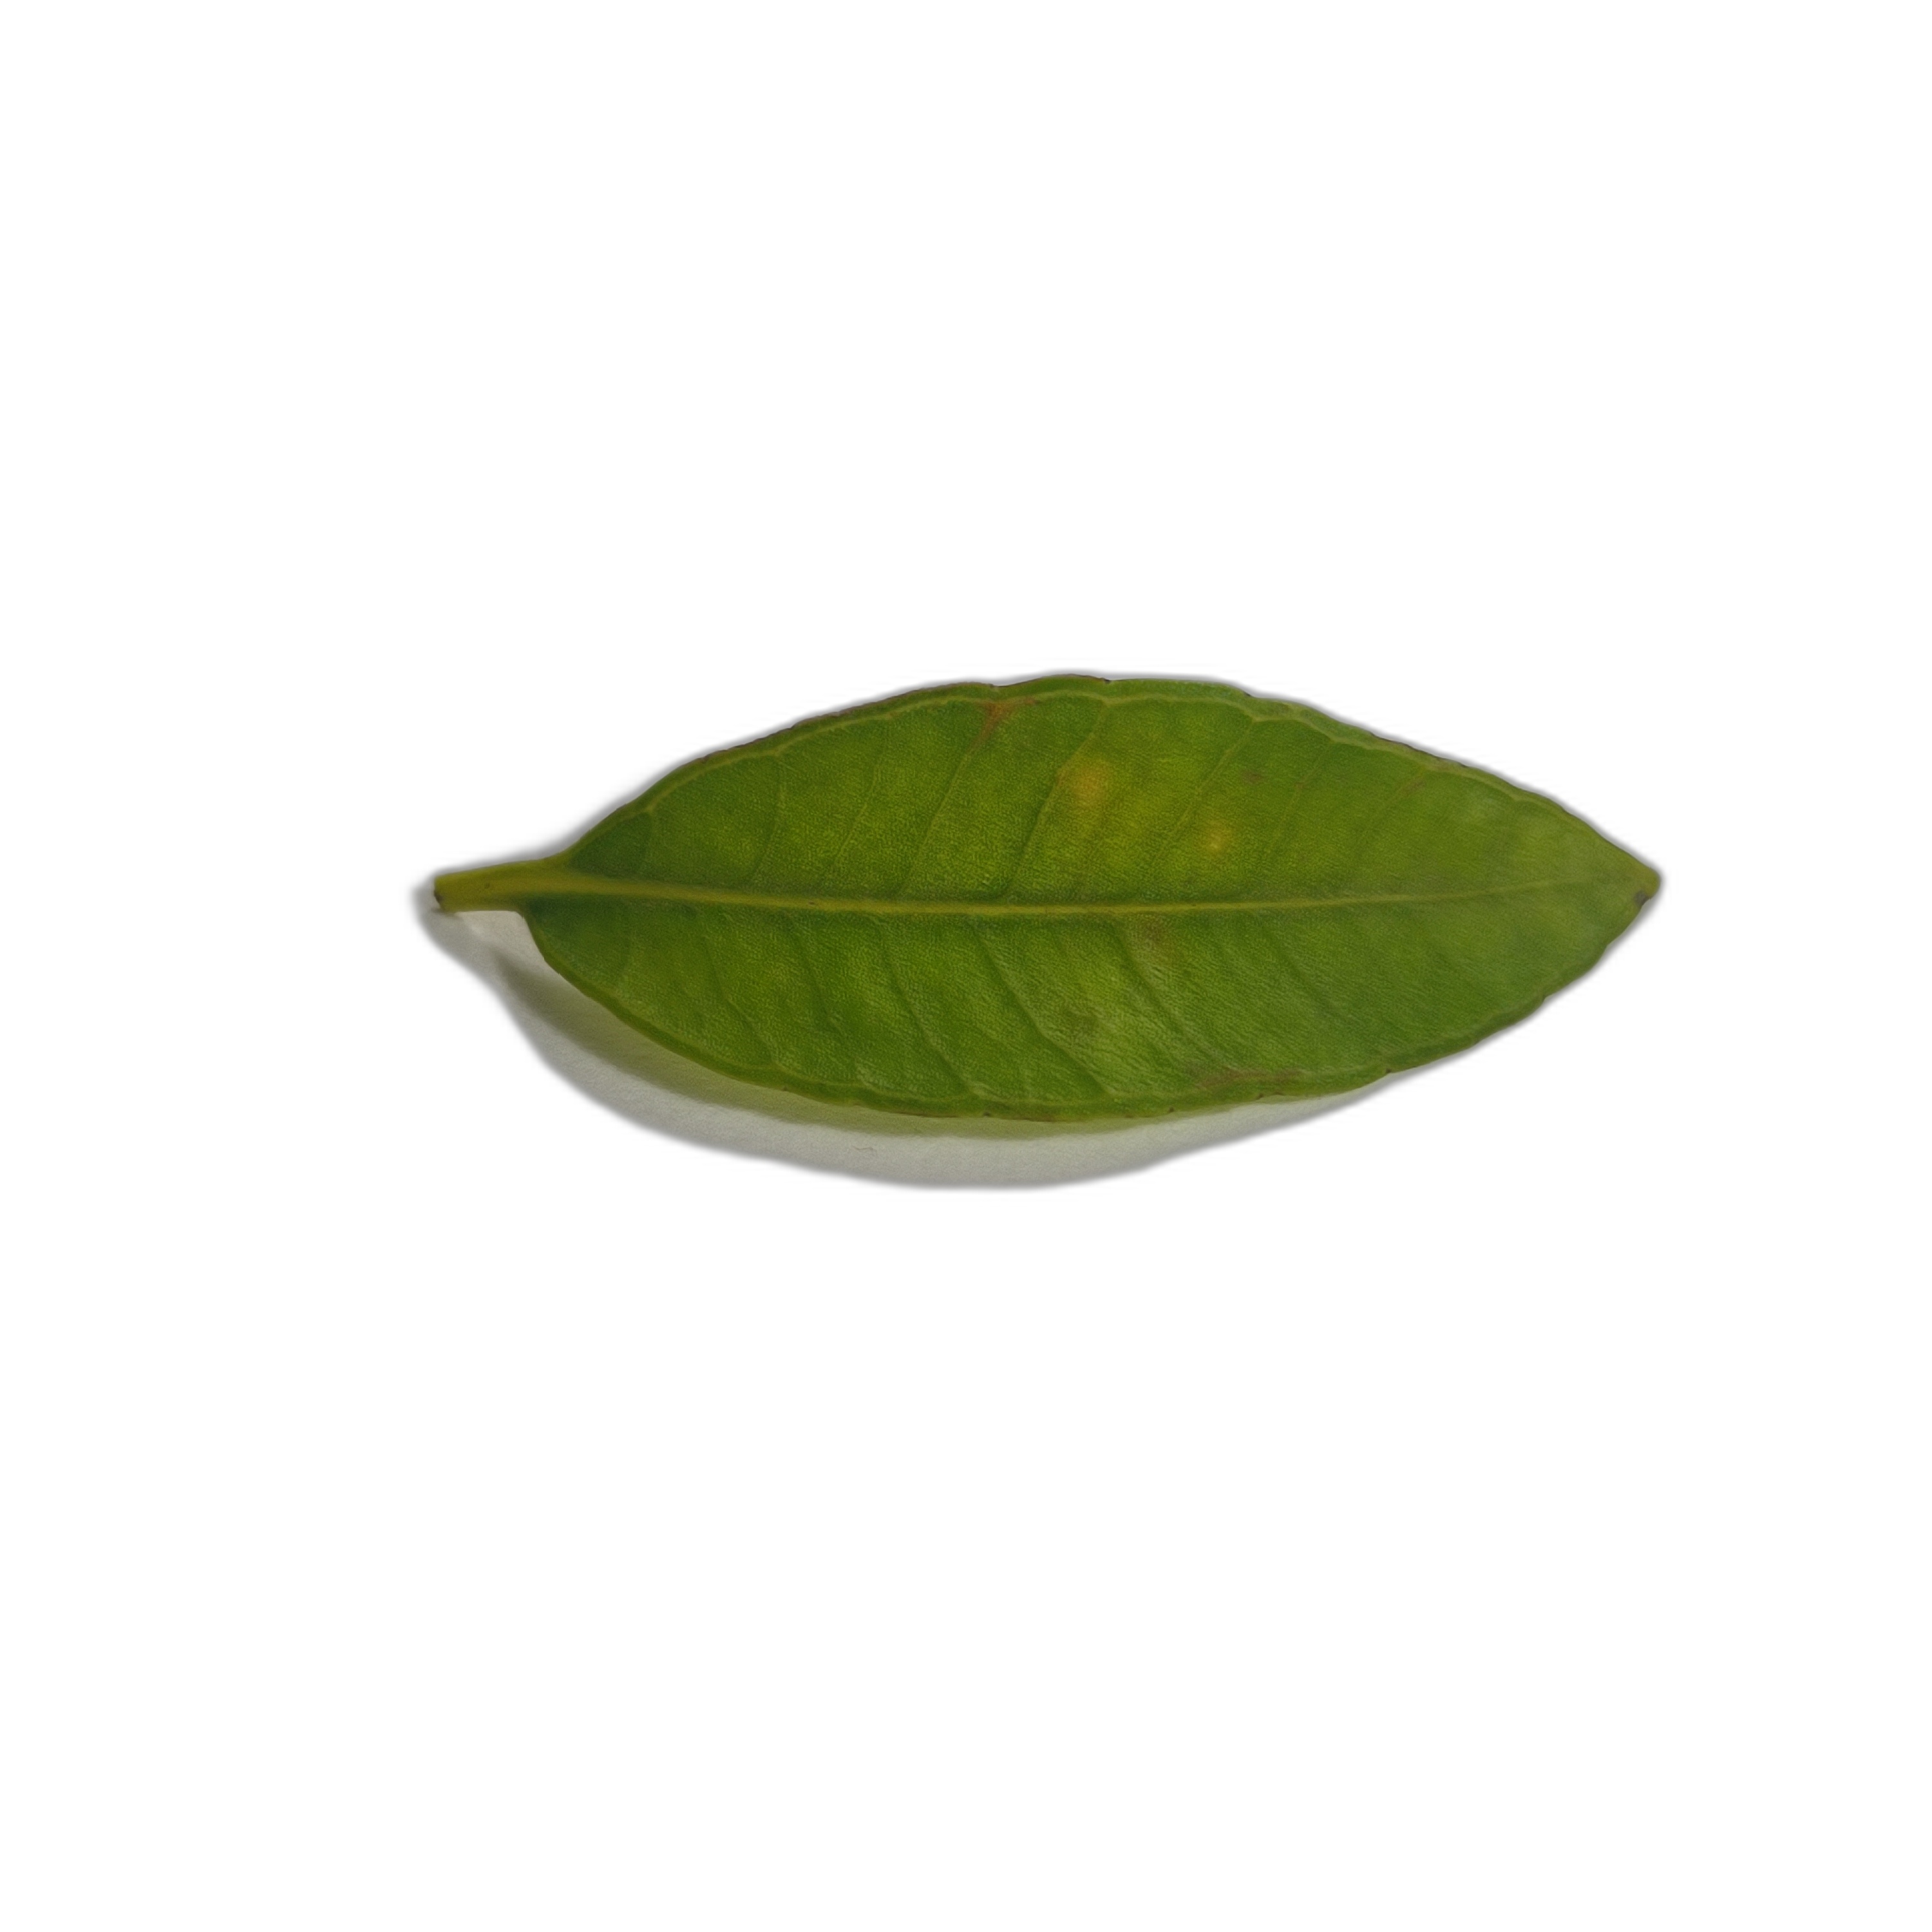
Label: healthy